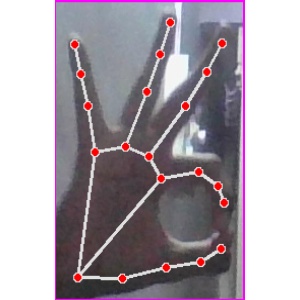
अक्षर: ण